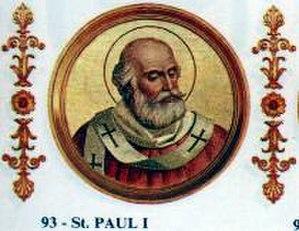
Saint Paul Iᵉʳ, né à Rome vers l'an 700, pape du 29 mai 757 au 28 juin 767. Il succède à son frère le pape Étienne II (III). Il continue la politique de son frère, d'alliance avec les Francs contre les Lombards. Le souffle iconoclaste, entretemps, s'est réveillé avec le Basileus Constantin V, provoquant la fuite de nombreux moines grecs à Rome. Geste d'amitié à l'égard des Francs : Paul Iᵉʳ fait transférer au Vatican les restes de sainte Pétronille qu'ils vénèrent. Il accepte en outre, d'être le parrain de Gisèle, la fille de Pépin le Bref.
Les tombes papales dans l'ancienne basilique Saint-Pierre, alors appelée basilique de Constantin, se situaient à l'emplacement de la Basilique Saint-Pierre du Vatican. Elles sont construites à partir du Vᵉ siècle jusqu'au XVIᵉ siècle. La majorité de ces tombes a été détruite entre le XVIᵉ siècle et le XVIIᵉ siècle, en raison de la démolition de la vieille basilique Saint-Pierre, à l'exception d'une tombe détruite lors du Sac de Rome par les Sarrasins. Le reste a été transféré, pour une partie dans la basilique, moderne, de Saint-Pierre du Vatican, implantée sur le site de la basilique primitive mais aussi, pour quelques-unes, dans d'autres églises de Rome.